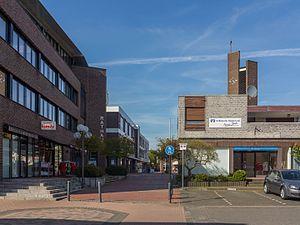
Heiden est une commune de Rhénanie-du-Nord-Westphalie, située dans l'arrondissement de Borken, dans le district de Münster.